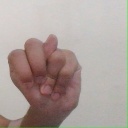
अक्षर: न